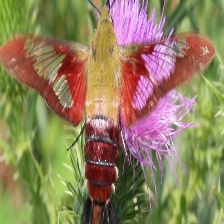
Species: CLEARWING MOTH